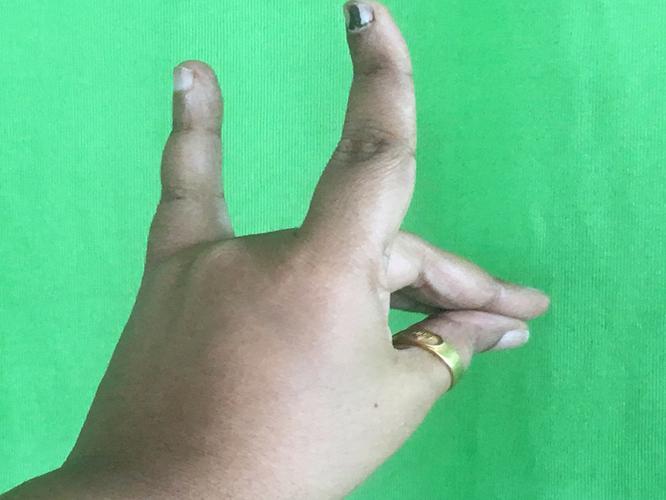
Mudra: Simhamukham
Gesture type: single_hand